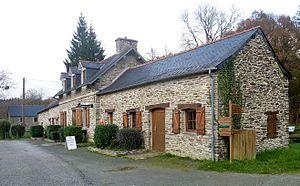
La maison éclusière de Rosvéguen, sur les bords du canal de Nantes à Brest (Aulne canalisée), où vécut un temps dans son enfance le peintre Jules Noël
Lennon [lɛnɔ̃] est une commune du département du Finistère, dans la région Bretagne, en France.
Jules Noël, ou Jules Achille Noël, de son vrai nom Louis Assez Noël, né à Nancy le 4 janvier 1810 et décédé à Mustapha près d'Alger en Algérie le 26 mars 1881, est un peintre paysagiste et de marines français. Il a peint sur le motif en Bretagne et en Normandie.